Native Americans in the United States

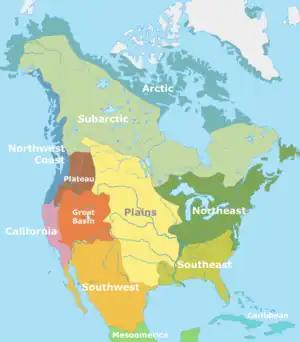
The cultural areas of Indigenous peoples of North America during the Pre-Columbian era, according to anthropologist Alfred Kroeber

Beginning toward the end of the 15th century, the migration of Europeans to the Americas led to centuries of population, cultural, and agricultural transfer and adjustment between Old and New World societies, a process known as the Columbian exchange. Because most Native American groups had preserved their histories by means of oral traditions and artwork, the first written accounts of the contact were provided by Europeans.